Qanat

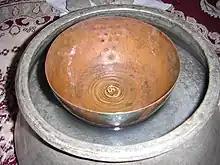
An ancient Persian water clock

In southern Morocco, the qanat (locally "khettara") is also used. On the margins of the Sahara Desert, the isolated oases of the Draa River valley and Tafilalt have relied on qanat water for irrigation since the late 14th century. In Marrakech and the Haouz plain, the qanats have been abandoned since the early 1970s, having dried up. In the Tafilaft area, half of the 400 khettaras are still in use. The 1971 Hassan Adahkil Dam's build in the main course of the Ziz River and its subsequent impact on local water tables is said to be one of the many reasons for the loss of half of the khettara.